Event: Nepal Earthquake
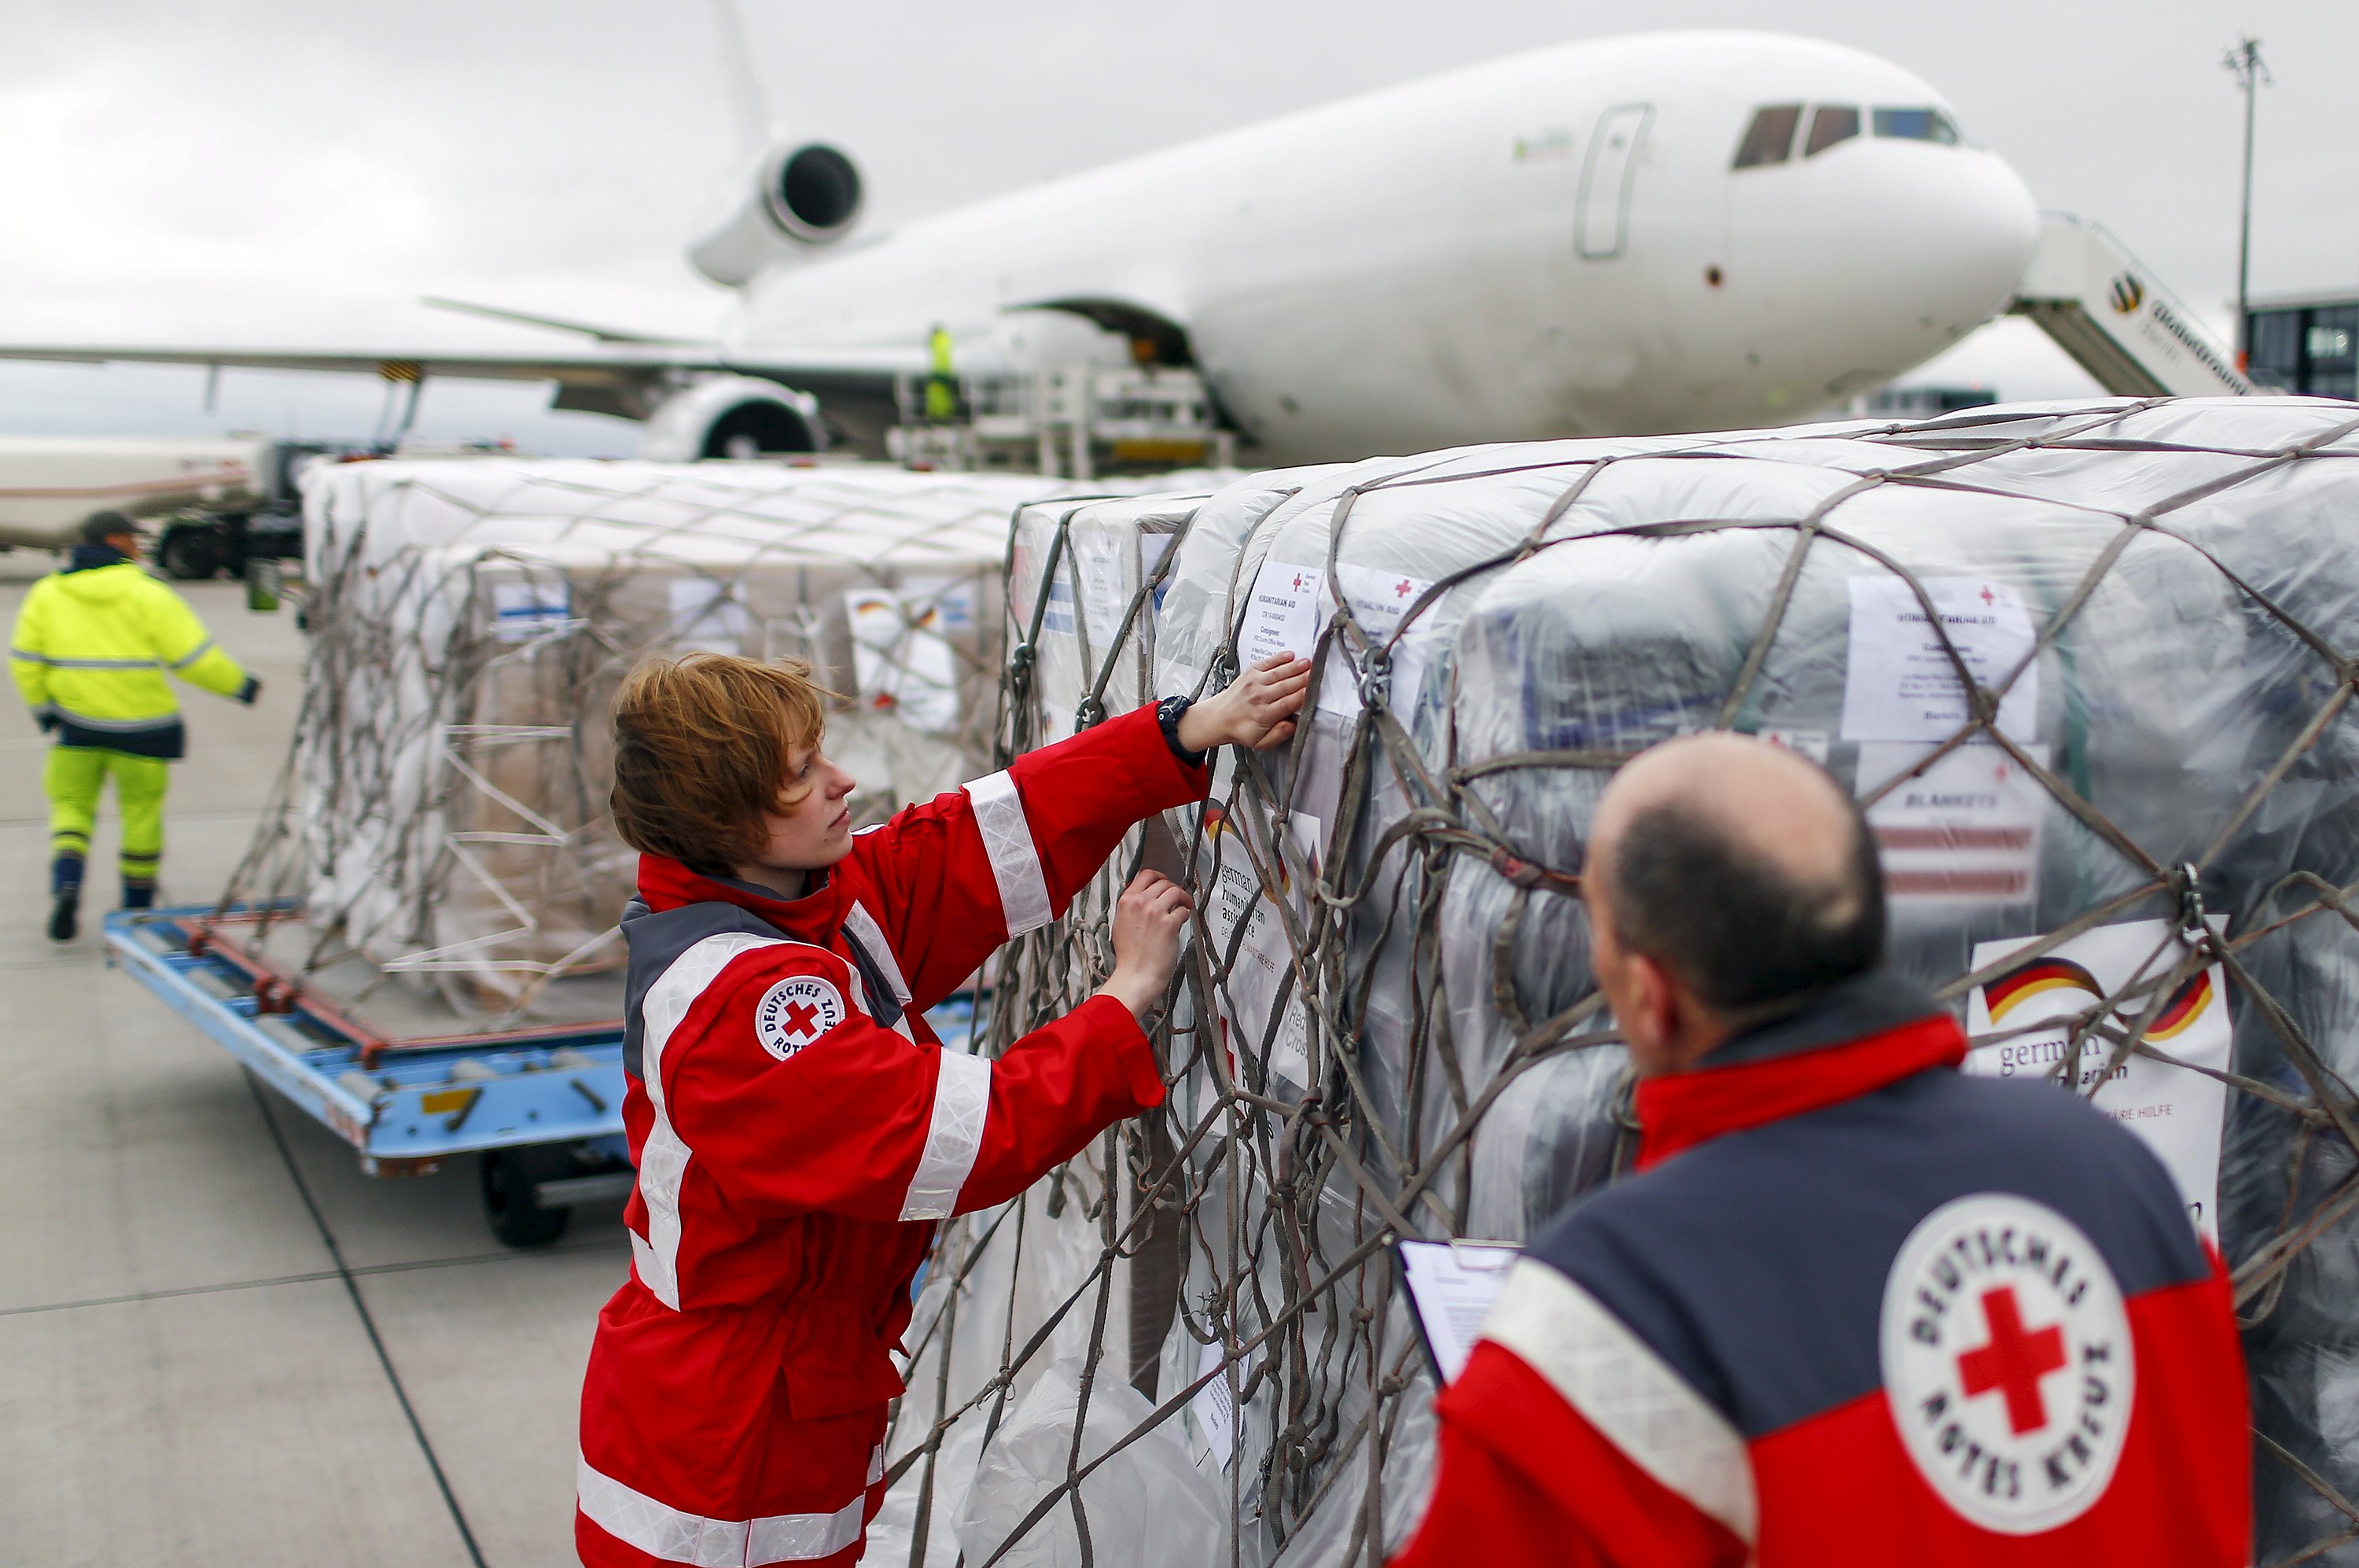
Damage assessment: no_damage